Maria Trzcińska

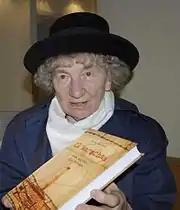
Maria Trzcińska holding a copy of her publication "KL Warschau – obóz zagłady dla Polaków", 2008

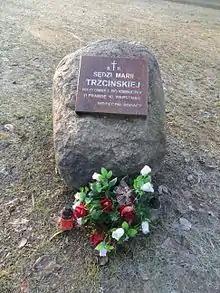
Memorial stone commemorating Maria Trzcińska at Alojzego Pawełka square in Warsaw

Maria (Marianna) Trzcińska (22 March 1931 – 22 December 2011 in Warsaw) was a Polish judge employed for over 30 years in the People's Republic of Poland at the Chief Commission for the Investigation of Nazi Crimes in Poland ("Główna Komisja Badania Zbrodni Hitlerowskich w Polsce"). She investigated and researched German World War II crimes in Poland.